Non-Nuclear Futures

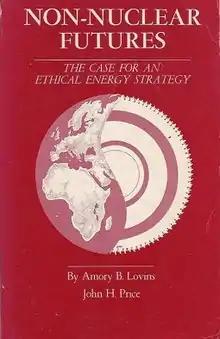
First edition

Non-Nuclear Futures: The Case for an Ethical Energy Strategy is a 1975 book by Amory B. Lovins and John H. Price. The main theme of the book is that the most important parts of the nuclear power debate are not technical disputes but relate to personal values, and are the legitimate province of every citizen, whether technically trained or not. Lovins and Price suggest that the personal values that make a high-energy society work are all too apparent, and that the values associated with an alternate view relate to thrift, simplicity, diversity, neighbourliness, craftsmanship, and humility. They also argue that large nuclear generators could not be mass-produced. Their centralization requires costly transmission and distribution systems. They are inefficient, not recycling excess thermal energy. The authors believed that nuclear reactors were less reliable (a grossly incorrect prediction) and take longer to build, exposing them to escalated interest costs, mistimed demand forecasts, and wage pressure by unions.